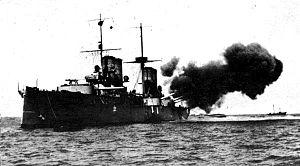
Le San Giorgio est un croiseur cuirassé, navire de tête de sa classe construit pour la Regia Marina dans la première décennie du 20ᵉ siècle.